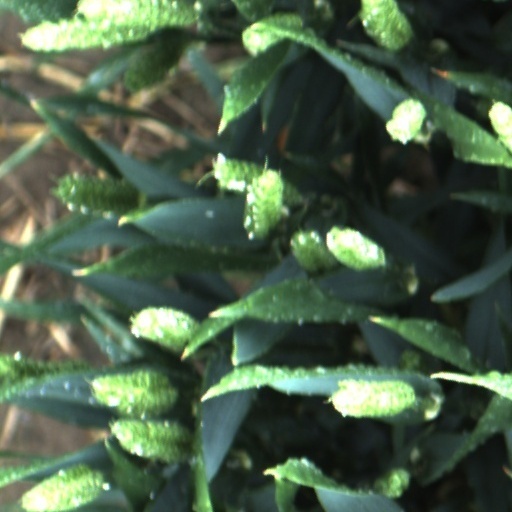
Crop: wheat